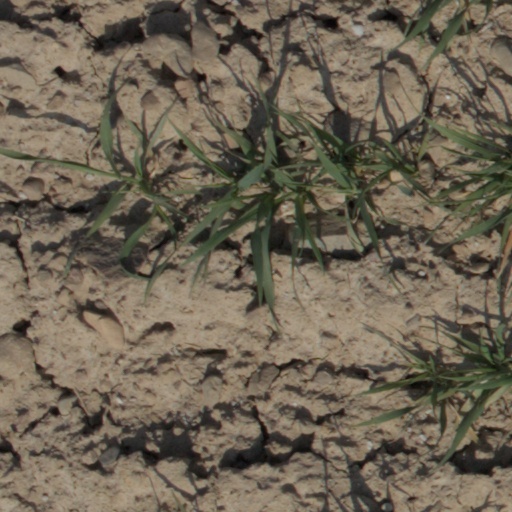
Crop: wheat